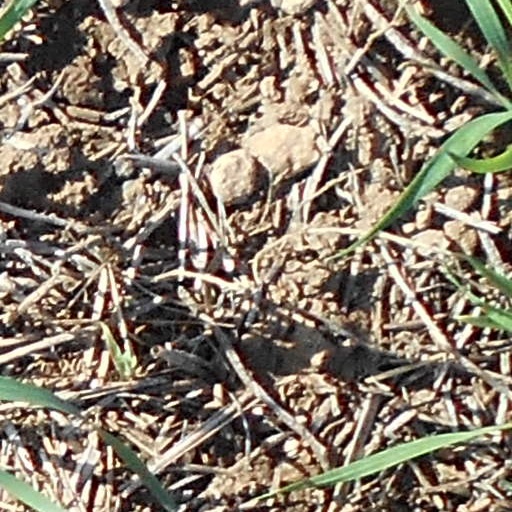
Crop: wheat